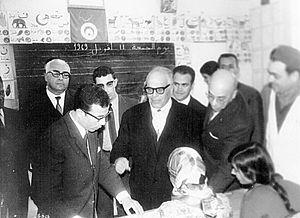
Habib Bourguiba visite une salle de classe dans la localité de Sayada. العربية: الزعيم الحبيب بورقيبة يزور قاعة دراسة بمدرسة في منطقة صيادة
Bahi Ladgham, né le 10 janvier 1913 à Tunis et mort le 13 avril 1998 à Paris, est un homme d'État tunisien, ayant occupé plusieurs postes importants auprès du président Habib Bourguiba. Militant pour l'indépendance, il devient le troisième Premier ministre de la Tunisie et l'un des bâtisseurs de la Tunisie moderne, en contribuant à fonder l'armée nationale.